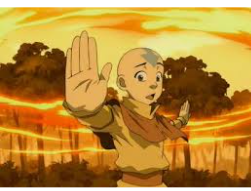
Portrait style: Cartoon Portrait